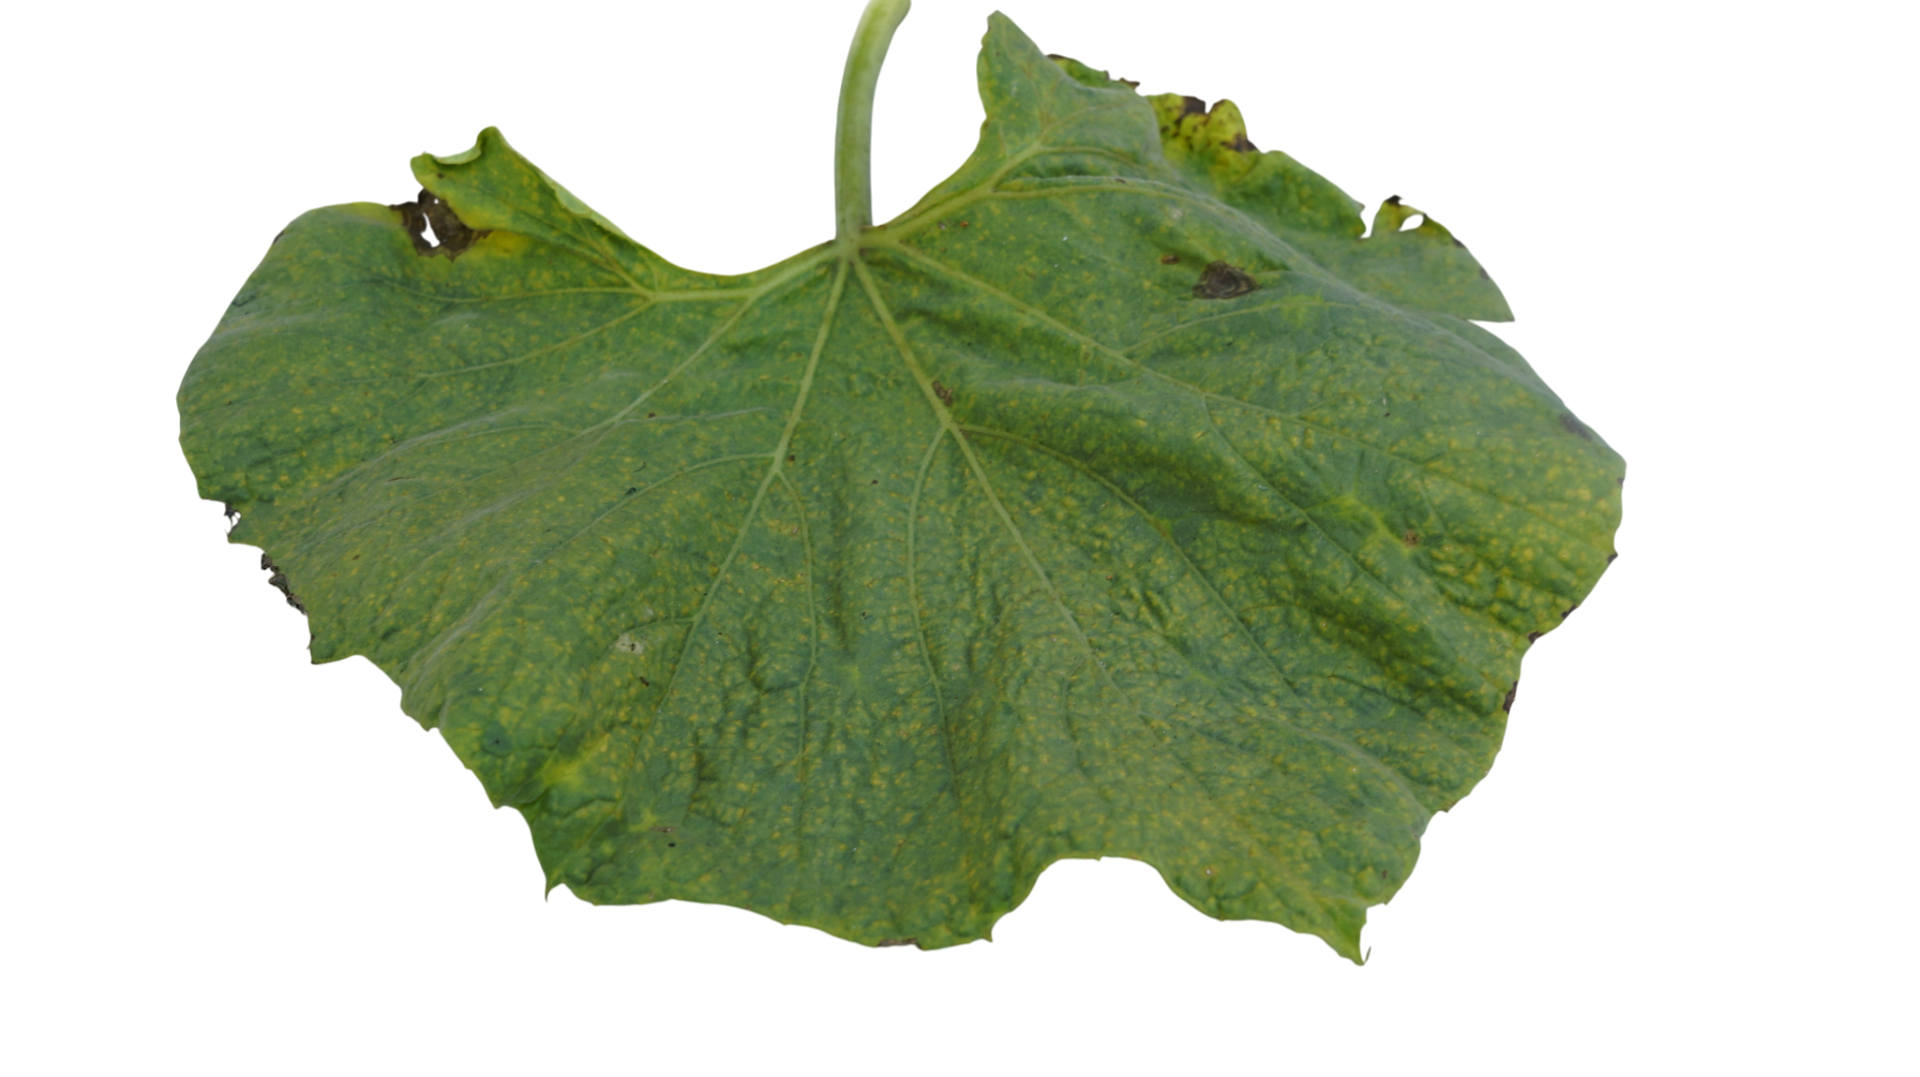
Crop: Bottle Gourd
Label: Mosaic_Virus